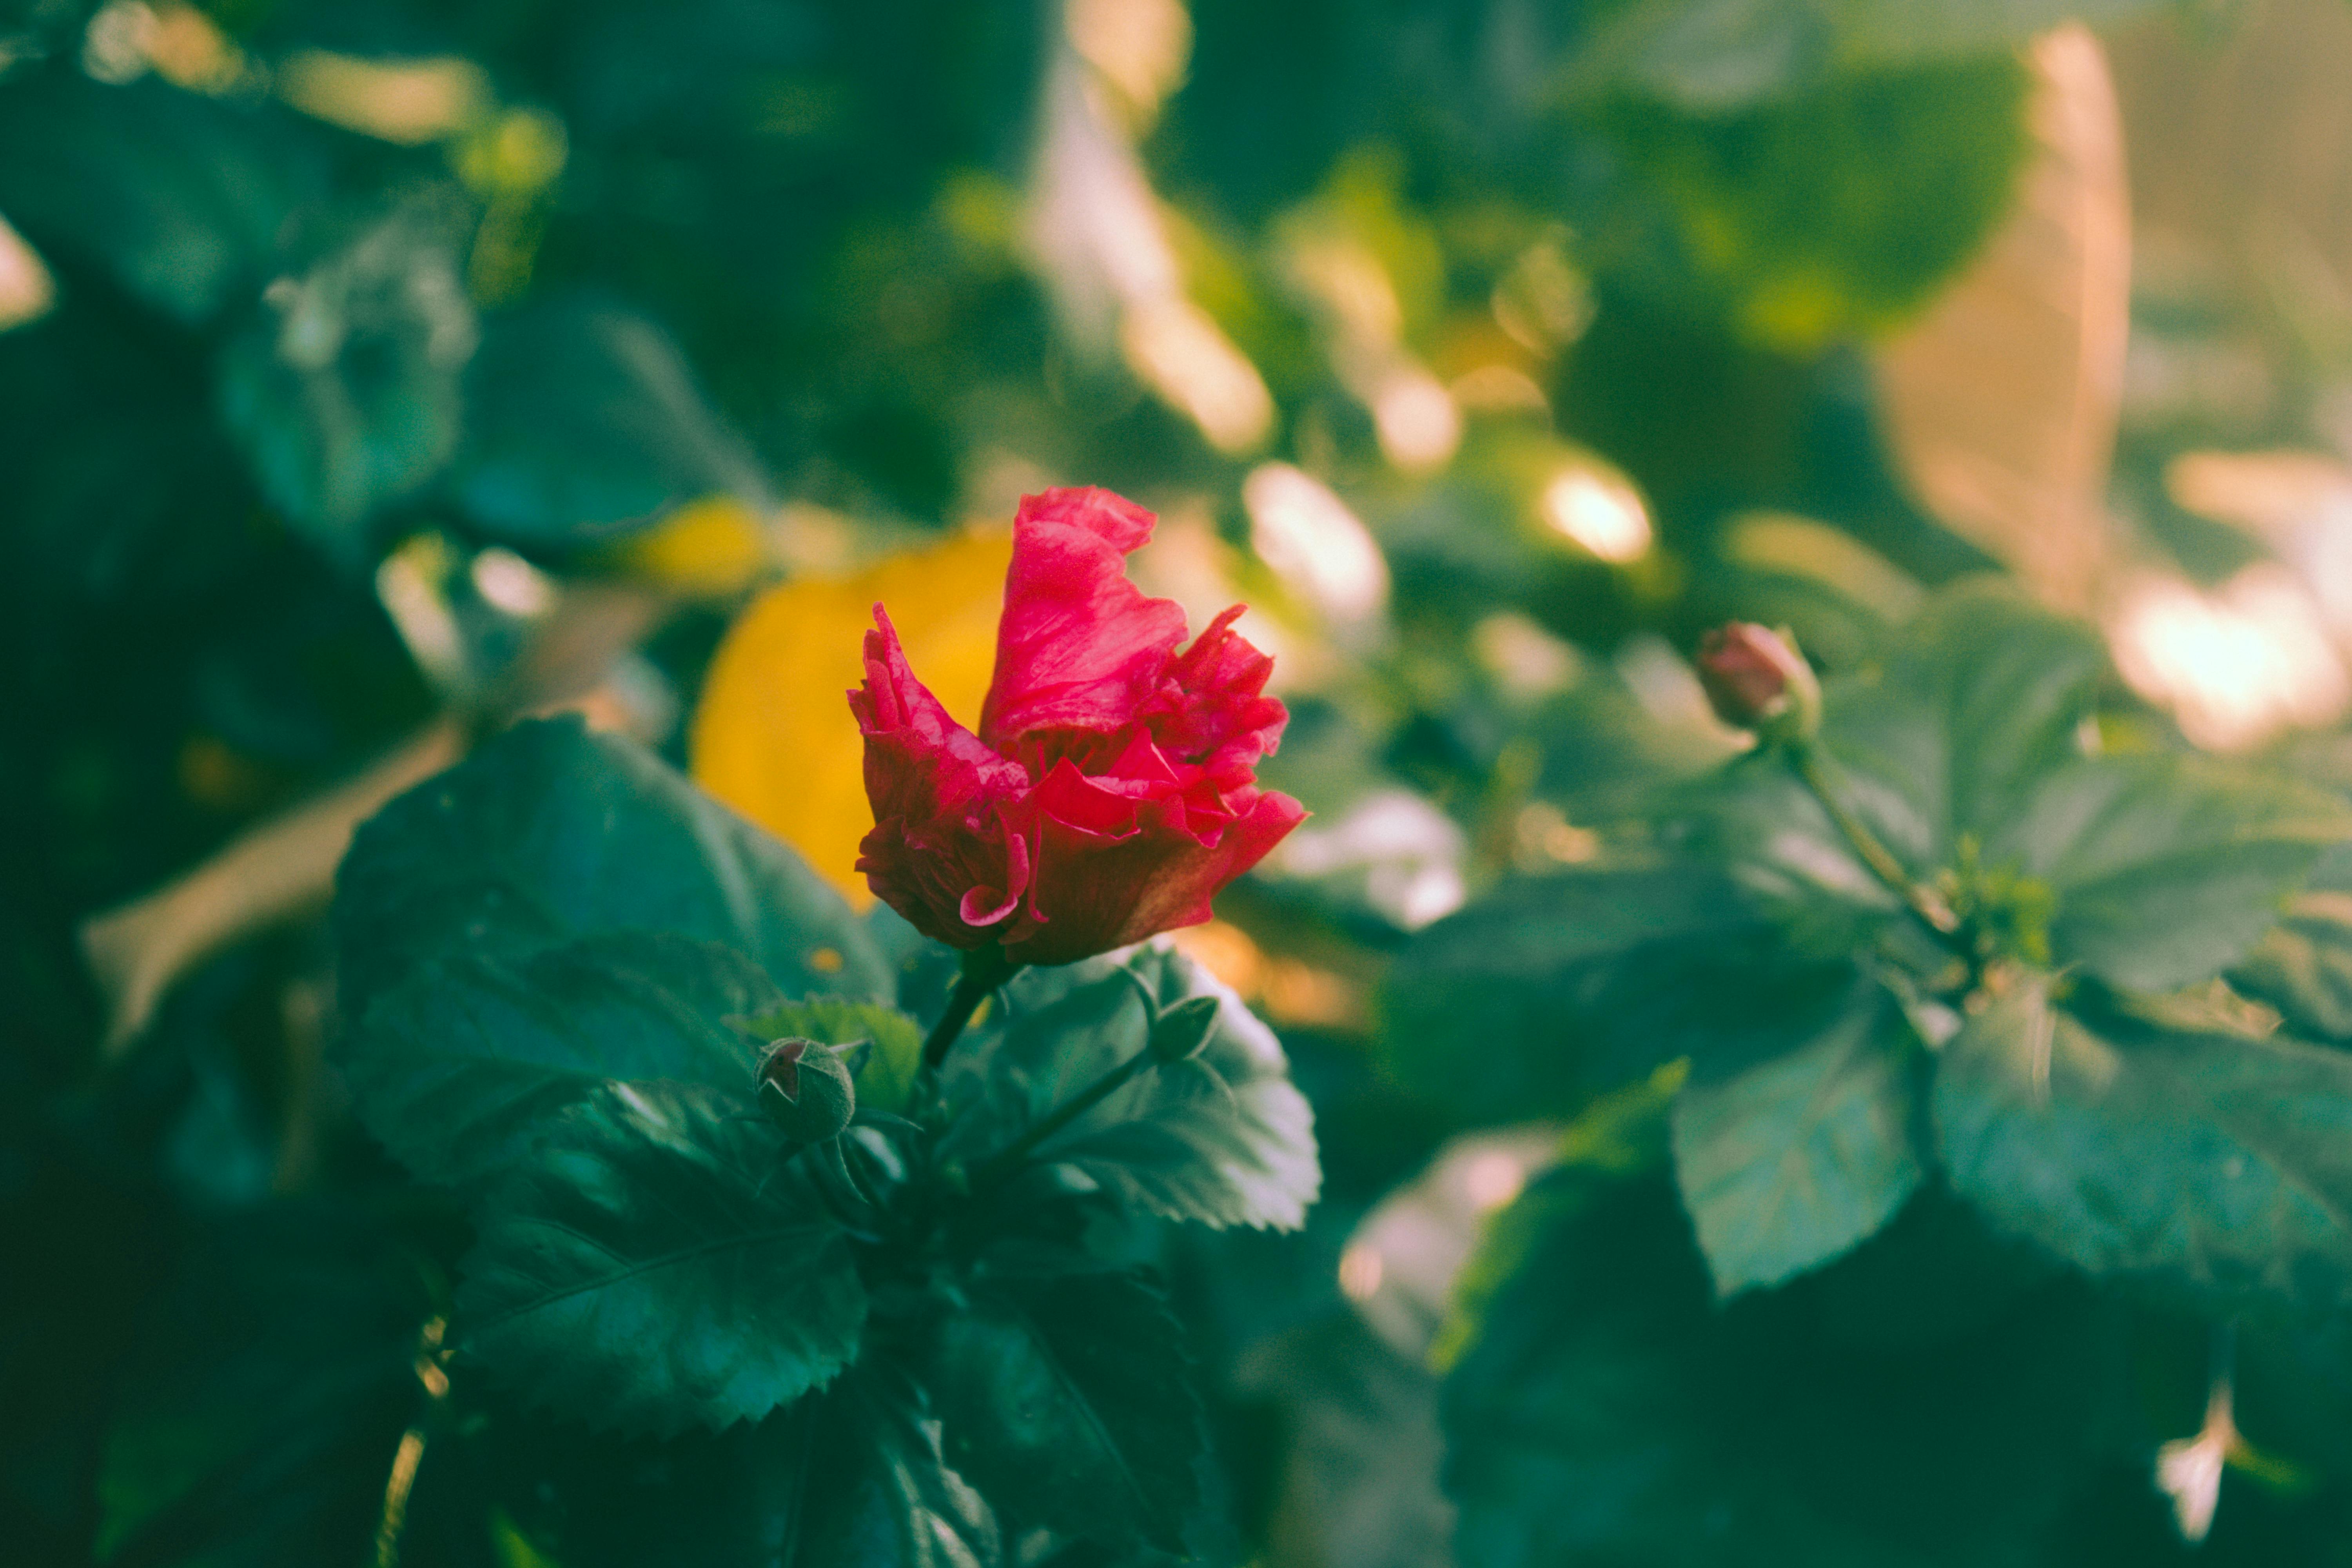
natural, flower, petal, green, red, yellow, pink, close up, flowering plant, garden roses, rose family, rose, plant stem, herbaceous plant, floribunda, Hybrid tea rose, macro photography, perennial plant, Pedicel, camellia, wildflower, begonia, geraniums